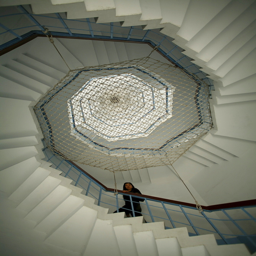
a woman ascends the stairs of person .